Pyotr Deynekin

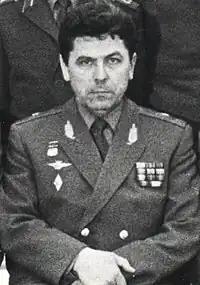
Deynekin in 1988

General of the Army Pyotr Stepanovich Deynekin (14 December 1937 – 19 August 2017) was a Russian and Soviet military officer who was the last Commander-in-Chief of the Soviet Air Force from 1991 to 1992 and the first of the Russian Air Force from 1992 to 1998.